Uncle Tom's Cabin

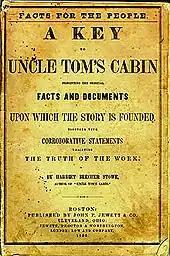
Stowe responded to criticism by writing "A Key to Uncle Tom's Cabin" (1853), documenting the veracity of her novel's depiction of slavery.

One of the subthemes presented in the novel is temperance. Stowe made it somewhat subtle and in some cases she wove it into events that would also support the dominant theme. One example of this is when Augustine St. Clare is killed, he attempted to stop a brawl between two inebriated men in a cafe and was stabbed. Another example is the death of Prue, who was whipped to death for being drunk on a consistent basis; however, her reasons for doing so is due to the loss of her baby. In the opening of the novel, the fates of Eliza and her son are being discussed between slave owners over wine. Considering that Stowe intended this to be a subtheme, this scene could foreshadow future events that put alcohol in a bad light.